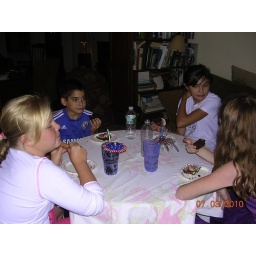
kid cousins eating in the library